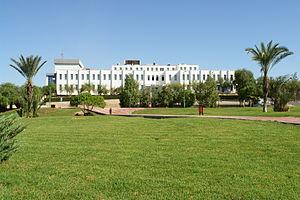
L’université du Proche-Orient est une université privée située à Nicosie-Nord dans la République turque de Chypre du Nord non reconnue internationalement.